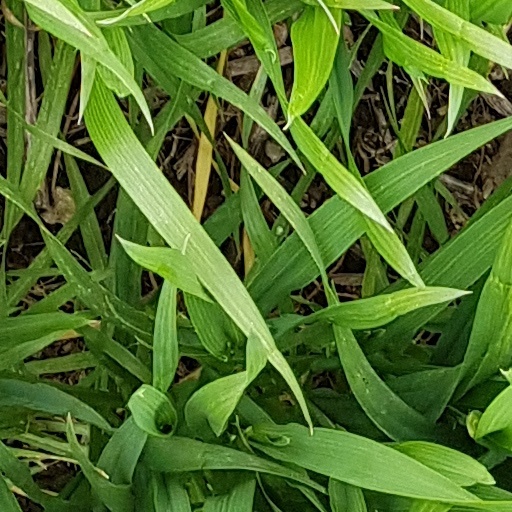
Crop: wheat